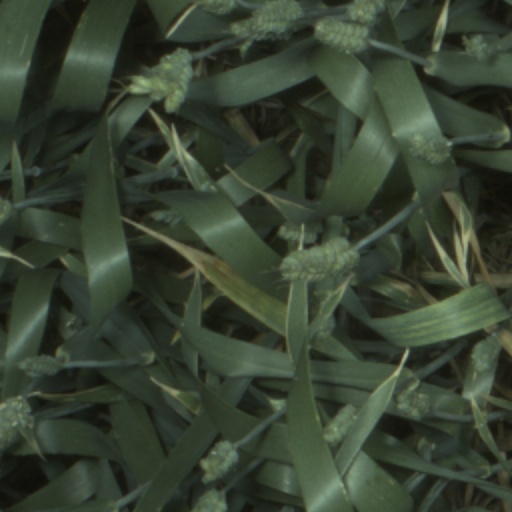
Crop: wheat